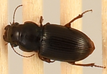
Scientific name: Cratacanthus dubius
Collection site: North Sterling NEON (STER), plot STER_028